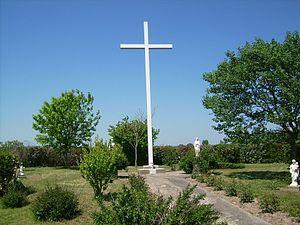
Croix de Saint Martin près de Confluent (Yzeures sur Creuse)
Yzeures-sur-Creuse est une commune française située à l’extrême sud du département d'Indre-et-Loire, en région Centre-Val de Loire.